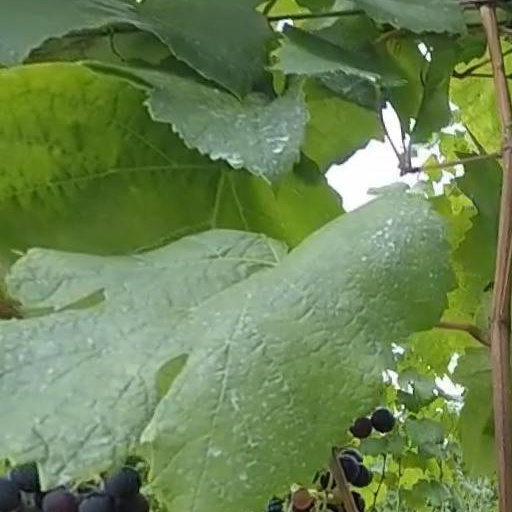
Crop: grape